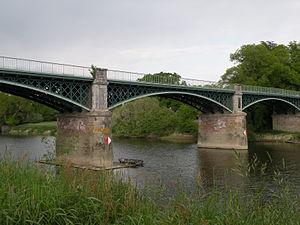
Pont de Port de Roche sur la Vilaine entre Langon et Sainte-Anne-sur-Vilaine.
Cette page présente la liste des ponts du département français d’Ille-et-Vilaine.